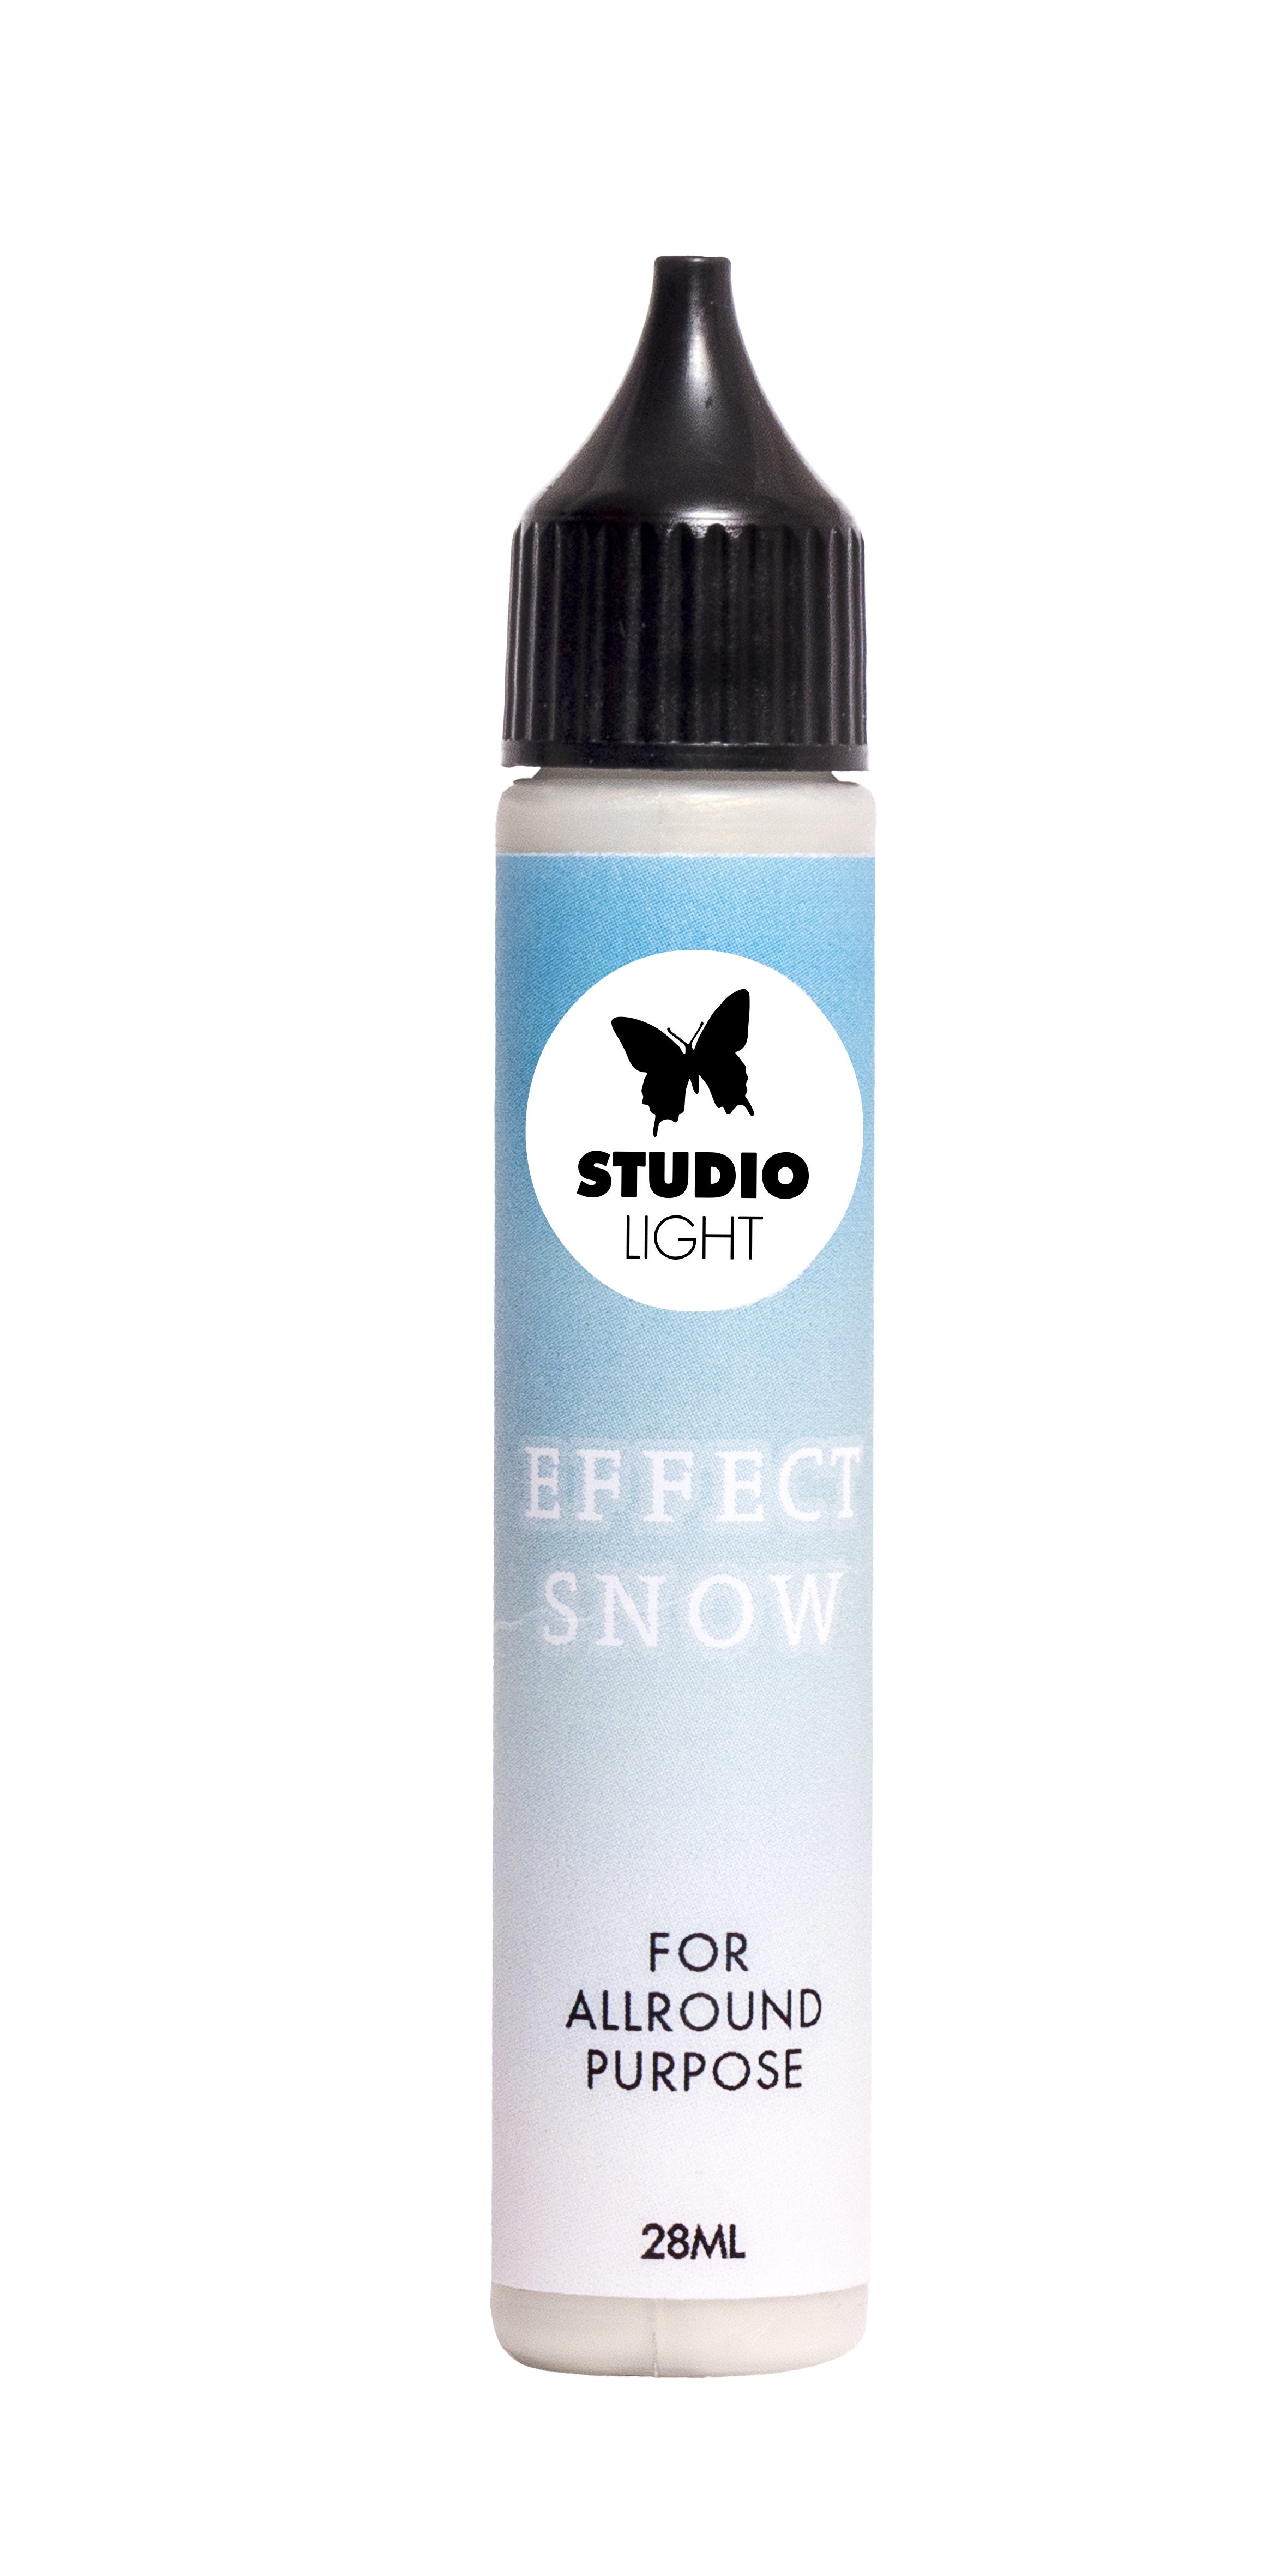
SL 3D Effect Snow Essentials 28ml nr.01
SL 3D Effect Snow Essentials 28ml nr.01
Brand: Studio Light
Category: Arts & Entertainment > Hobbies & Creative Arts > Arts & Crafts > Art & Crafting Materials > Embellishments & Trims > Sequins & Glitter > Glitter Glue